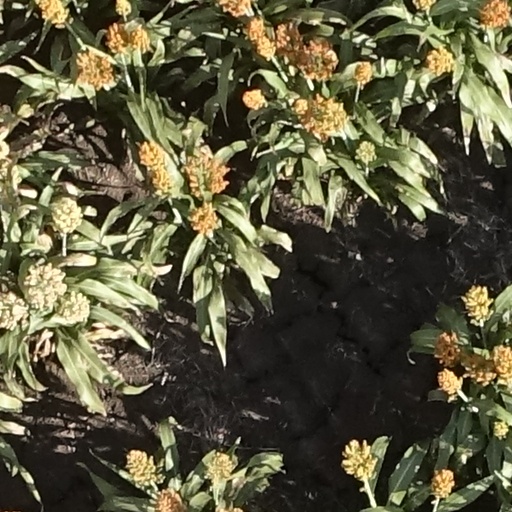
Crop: sorghum